Healthcare in Croatia

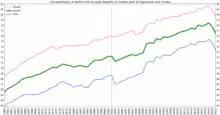
Life expectancy at birth in Croatia

Healthcare expenditures comprise 0.6% of private health insurance and public spending. In 2012, Croatia spent 6.8% of its GDP on healthcare, down from approximately 8% estimated in 2008, when 84% of healthcare spending came from public sources. Croatia ranked around the 50th in the world in life expectancy with 75,6 years for men and 81.4 years for women, and it had a low infant mortality rate of 6 per 1,000 live births.